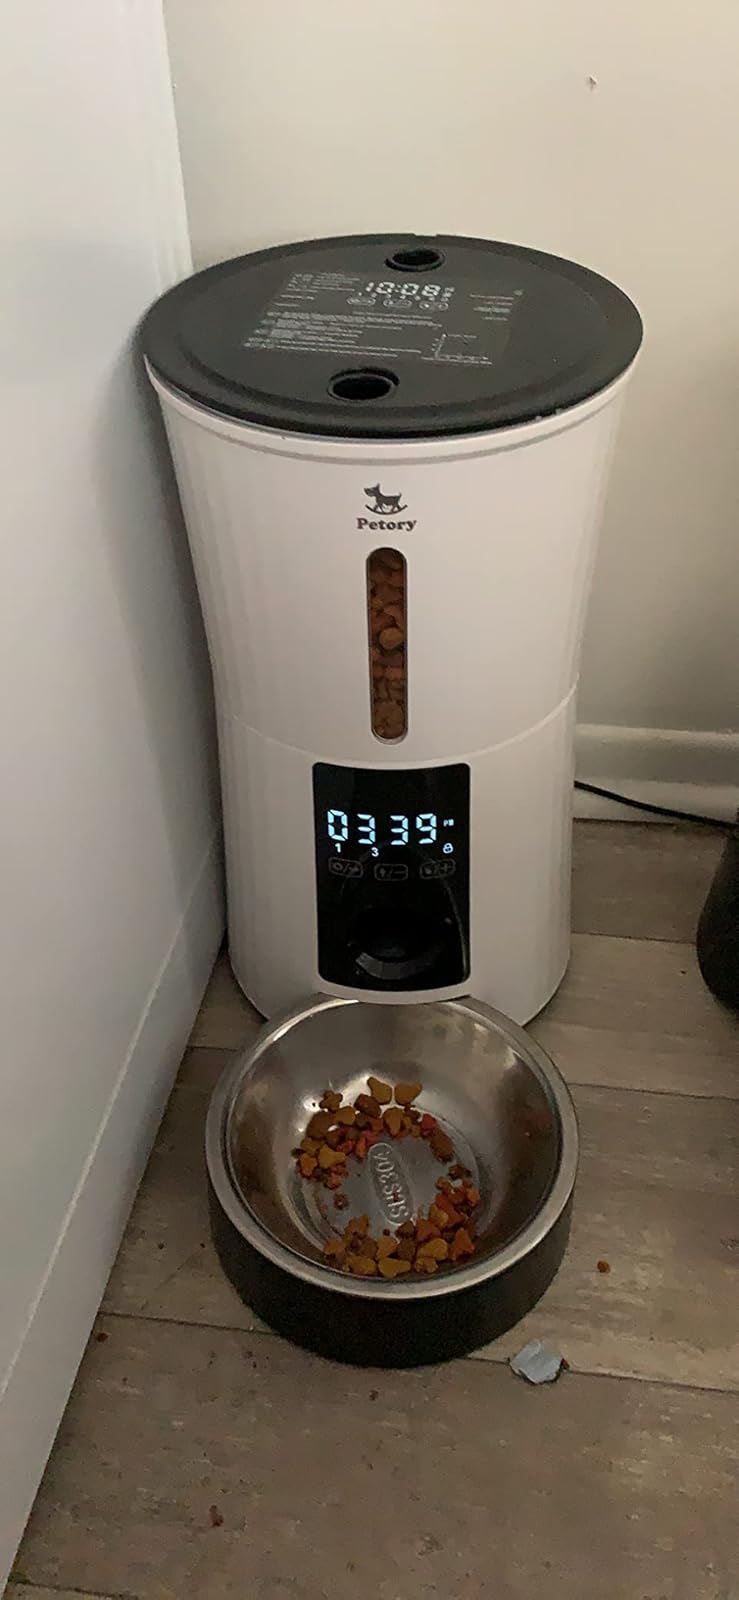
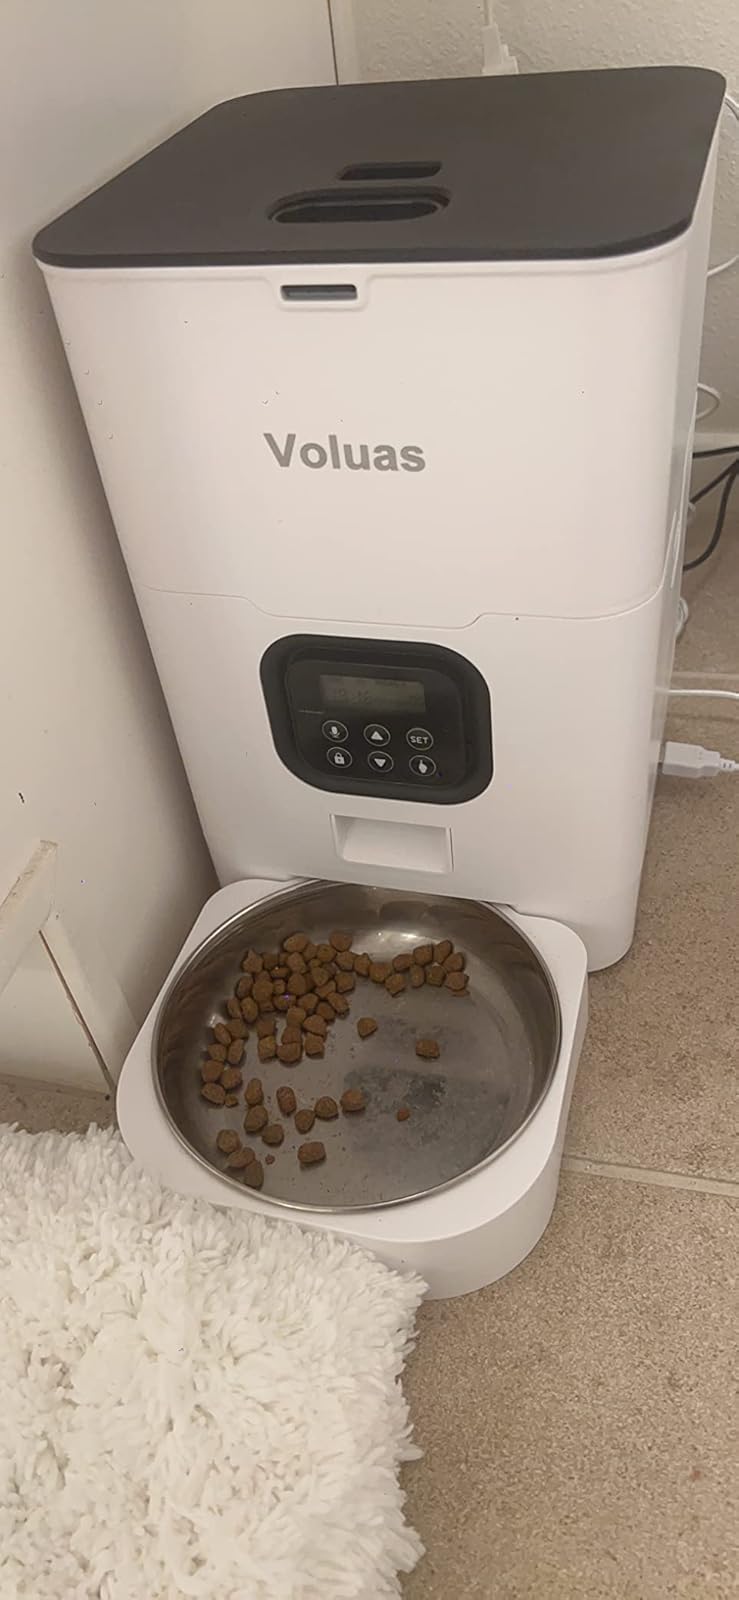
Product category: items_feeder
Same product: no